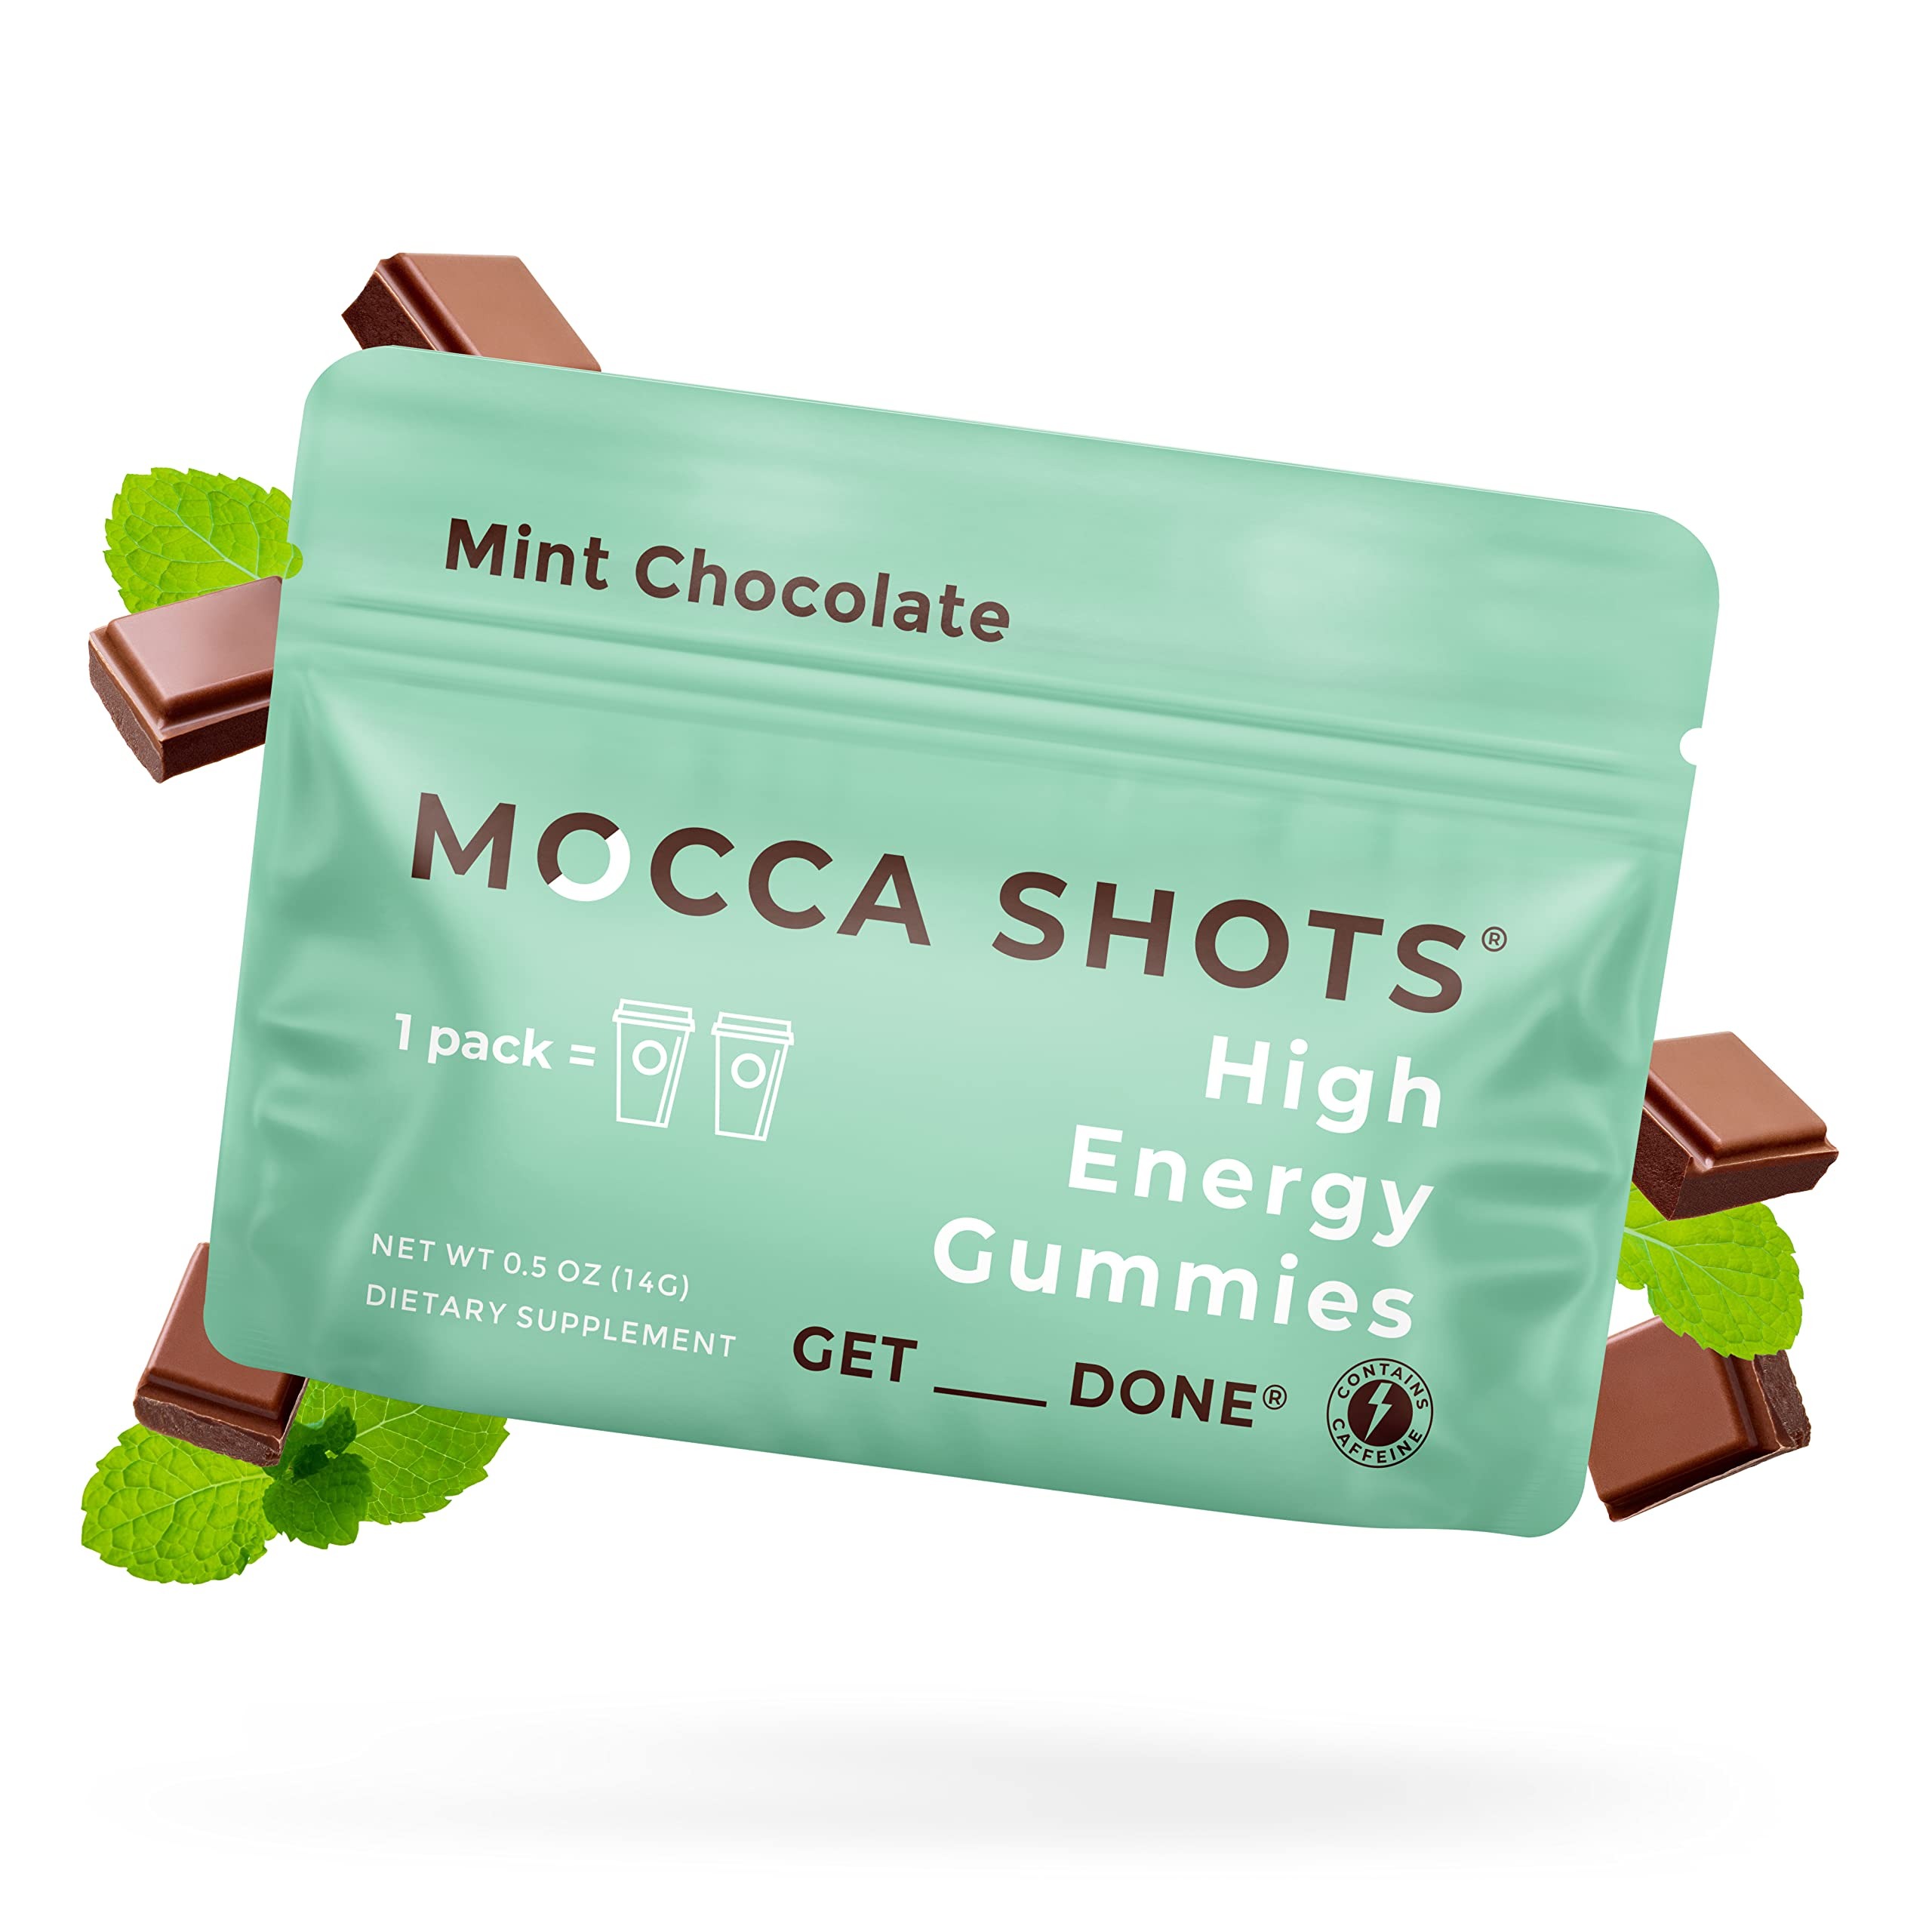
Item Name: SGC Seattle Gummy Company Caffeine Energy Gummies 12-Pack, Mint Chocolate Mocca Energy Chews, Nootropic, Vegan, Plant-Based, Gluten Free, 200mg Caffeine
Bullet Point 1: ✅ FAST-ACTING CAFFEINE: 200 mg of caffeine per pack, equivalent to two cups of coffee, for a quick and powerful energy boost.
Bullet Point 2: ✅ RAPID ABSORPTION: Specially formulated to deliver caffeine quickly, so you feel the effects faster than with coffee or energy drinks.
Bullet Point 3: ✅ ENHANCED FOCUS: Contains herbal nootropics that sharpen your mental clarity and focus, helping you stay productive and alert.
Bullet Point 4: ✅ NO JITTERS: Enjoy a smooth energy lift without the unwanted jitters or crashes associated with other caffeine products.
Bullet Point 5: ✅ CONVENIENT AND PORTABLE: Perfect for on-the-go energy, whether you're at the gym, in the office, or on a long drive.
Value: 6.0
Unit: Ounce

Price: 36